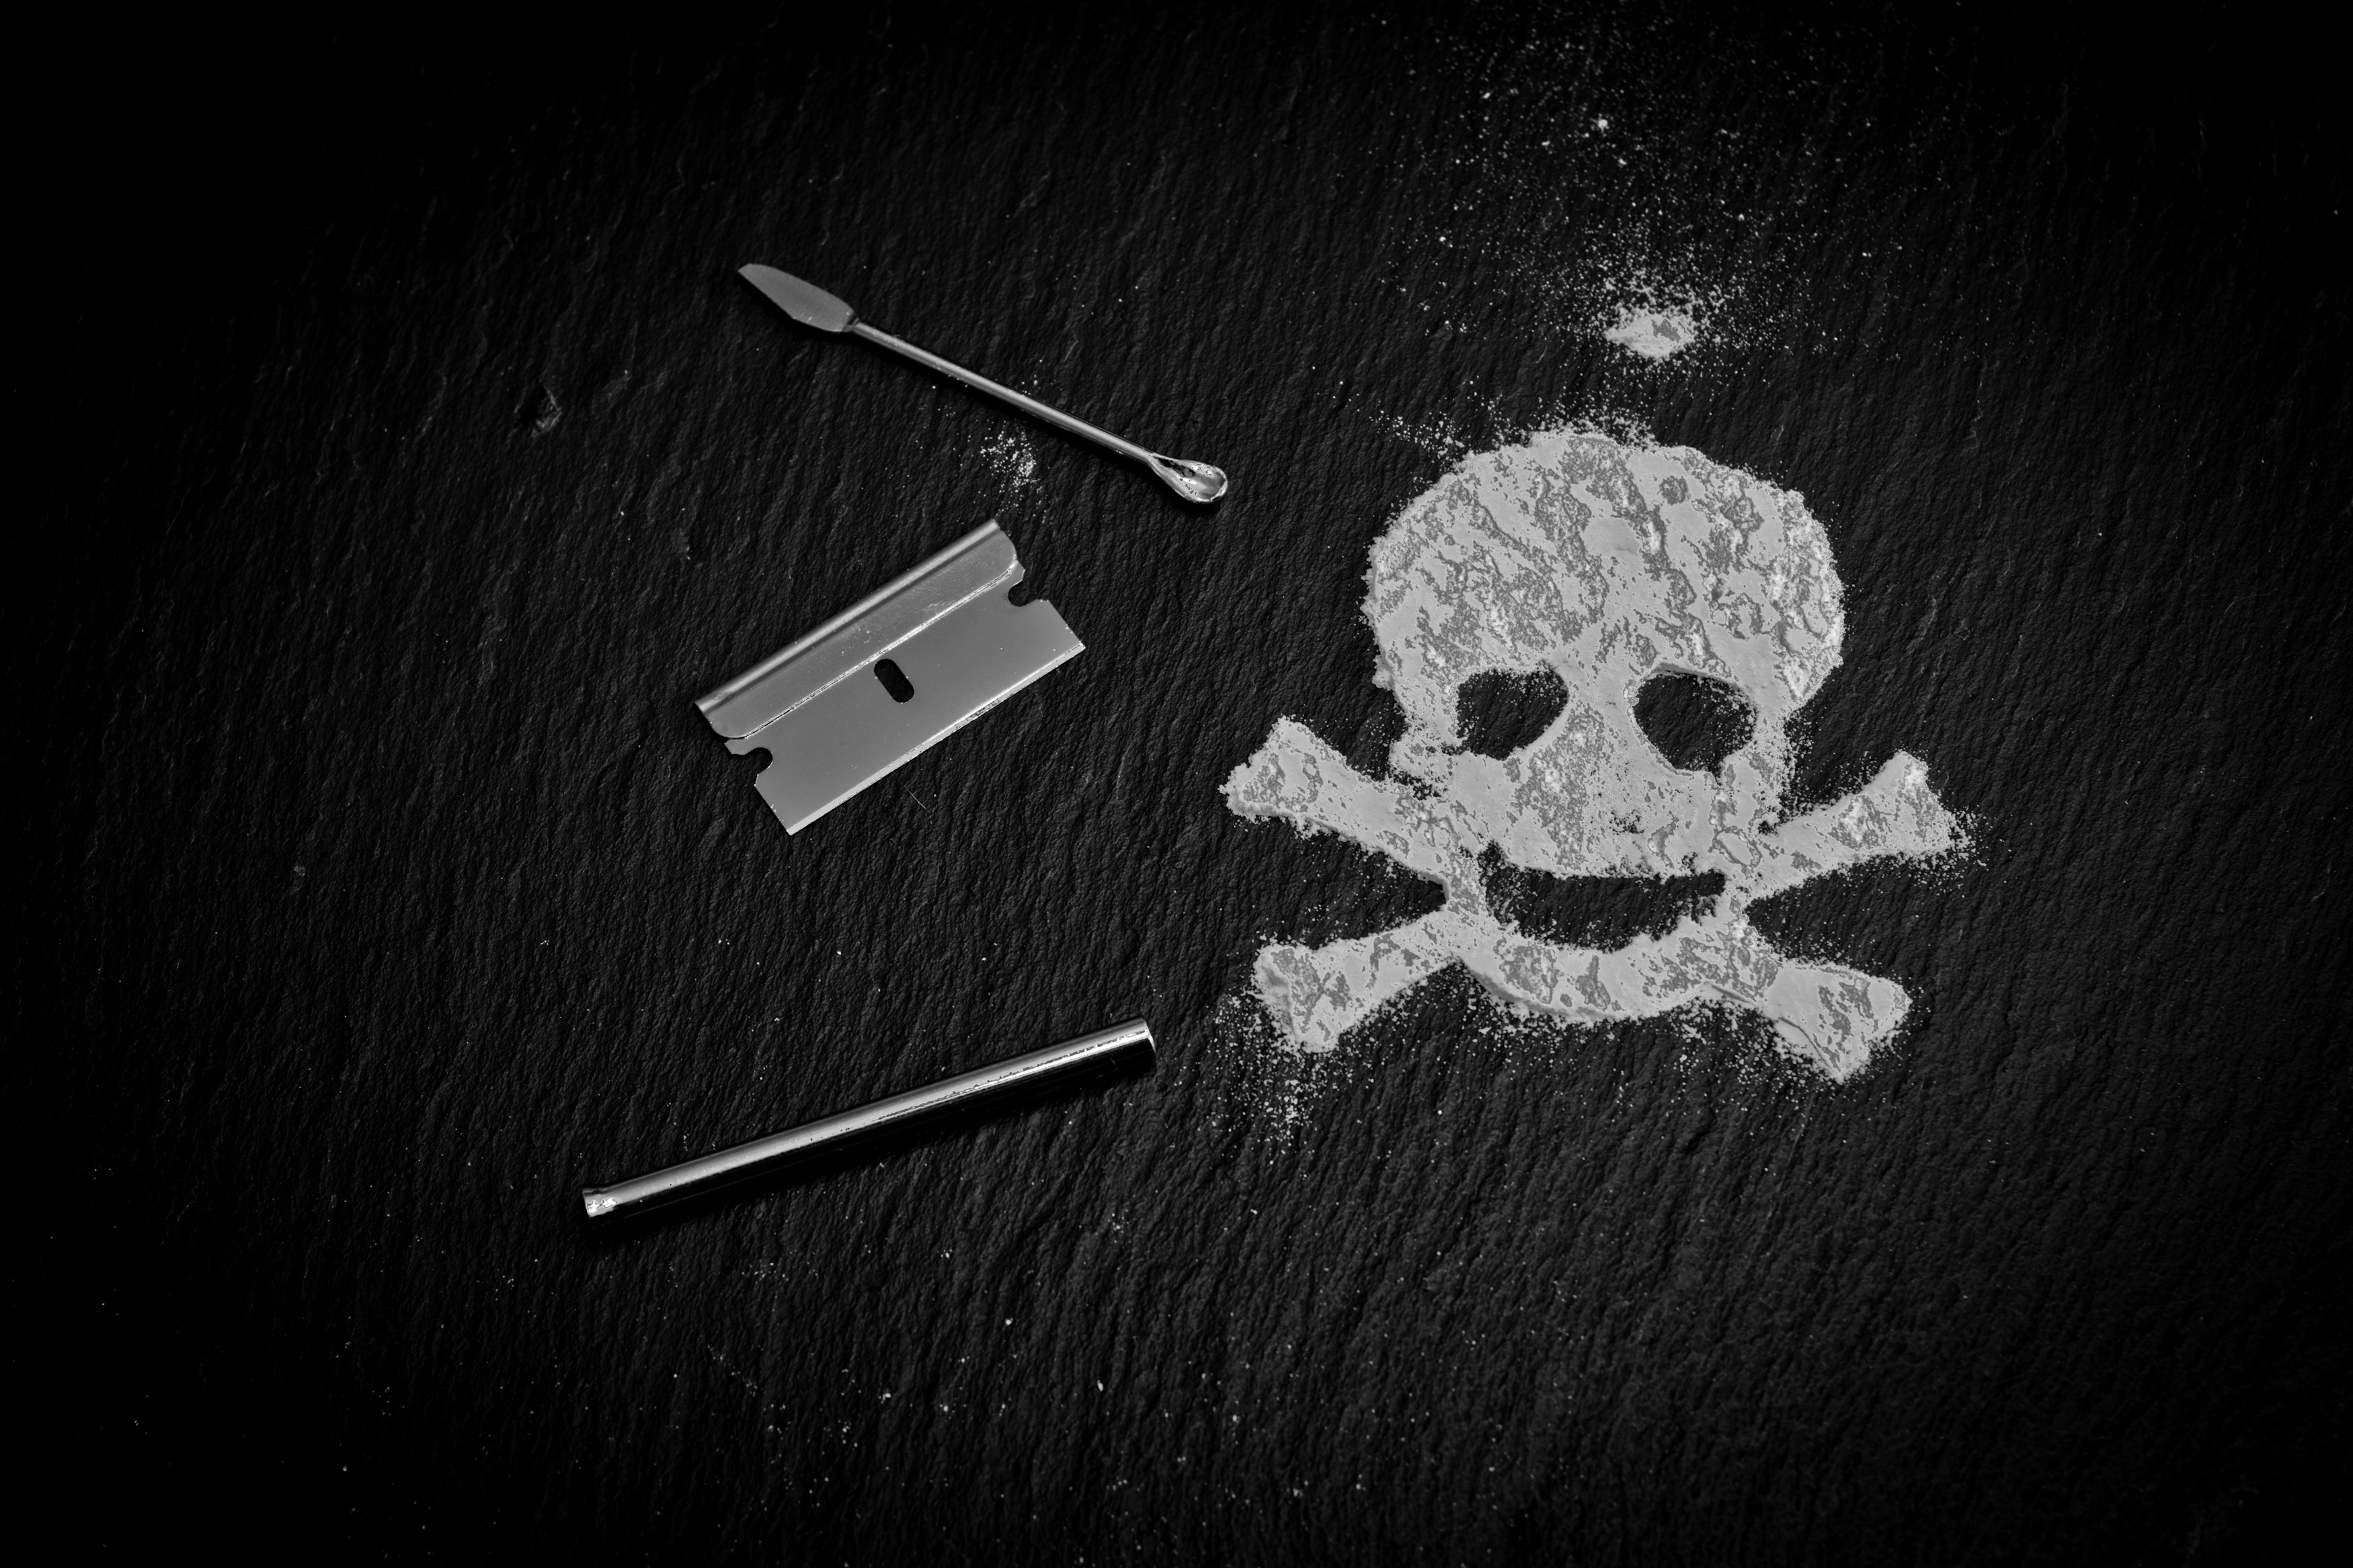
black and white, coke, darkness, black, monochrome, death, font, illustration, logo, prohibited, warning, organ, drug, risk, abuse, dangerous, drugs, cocaine, monochrome photography, computer wallpaper